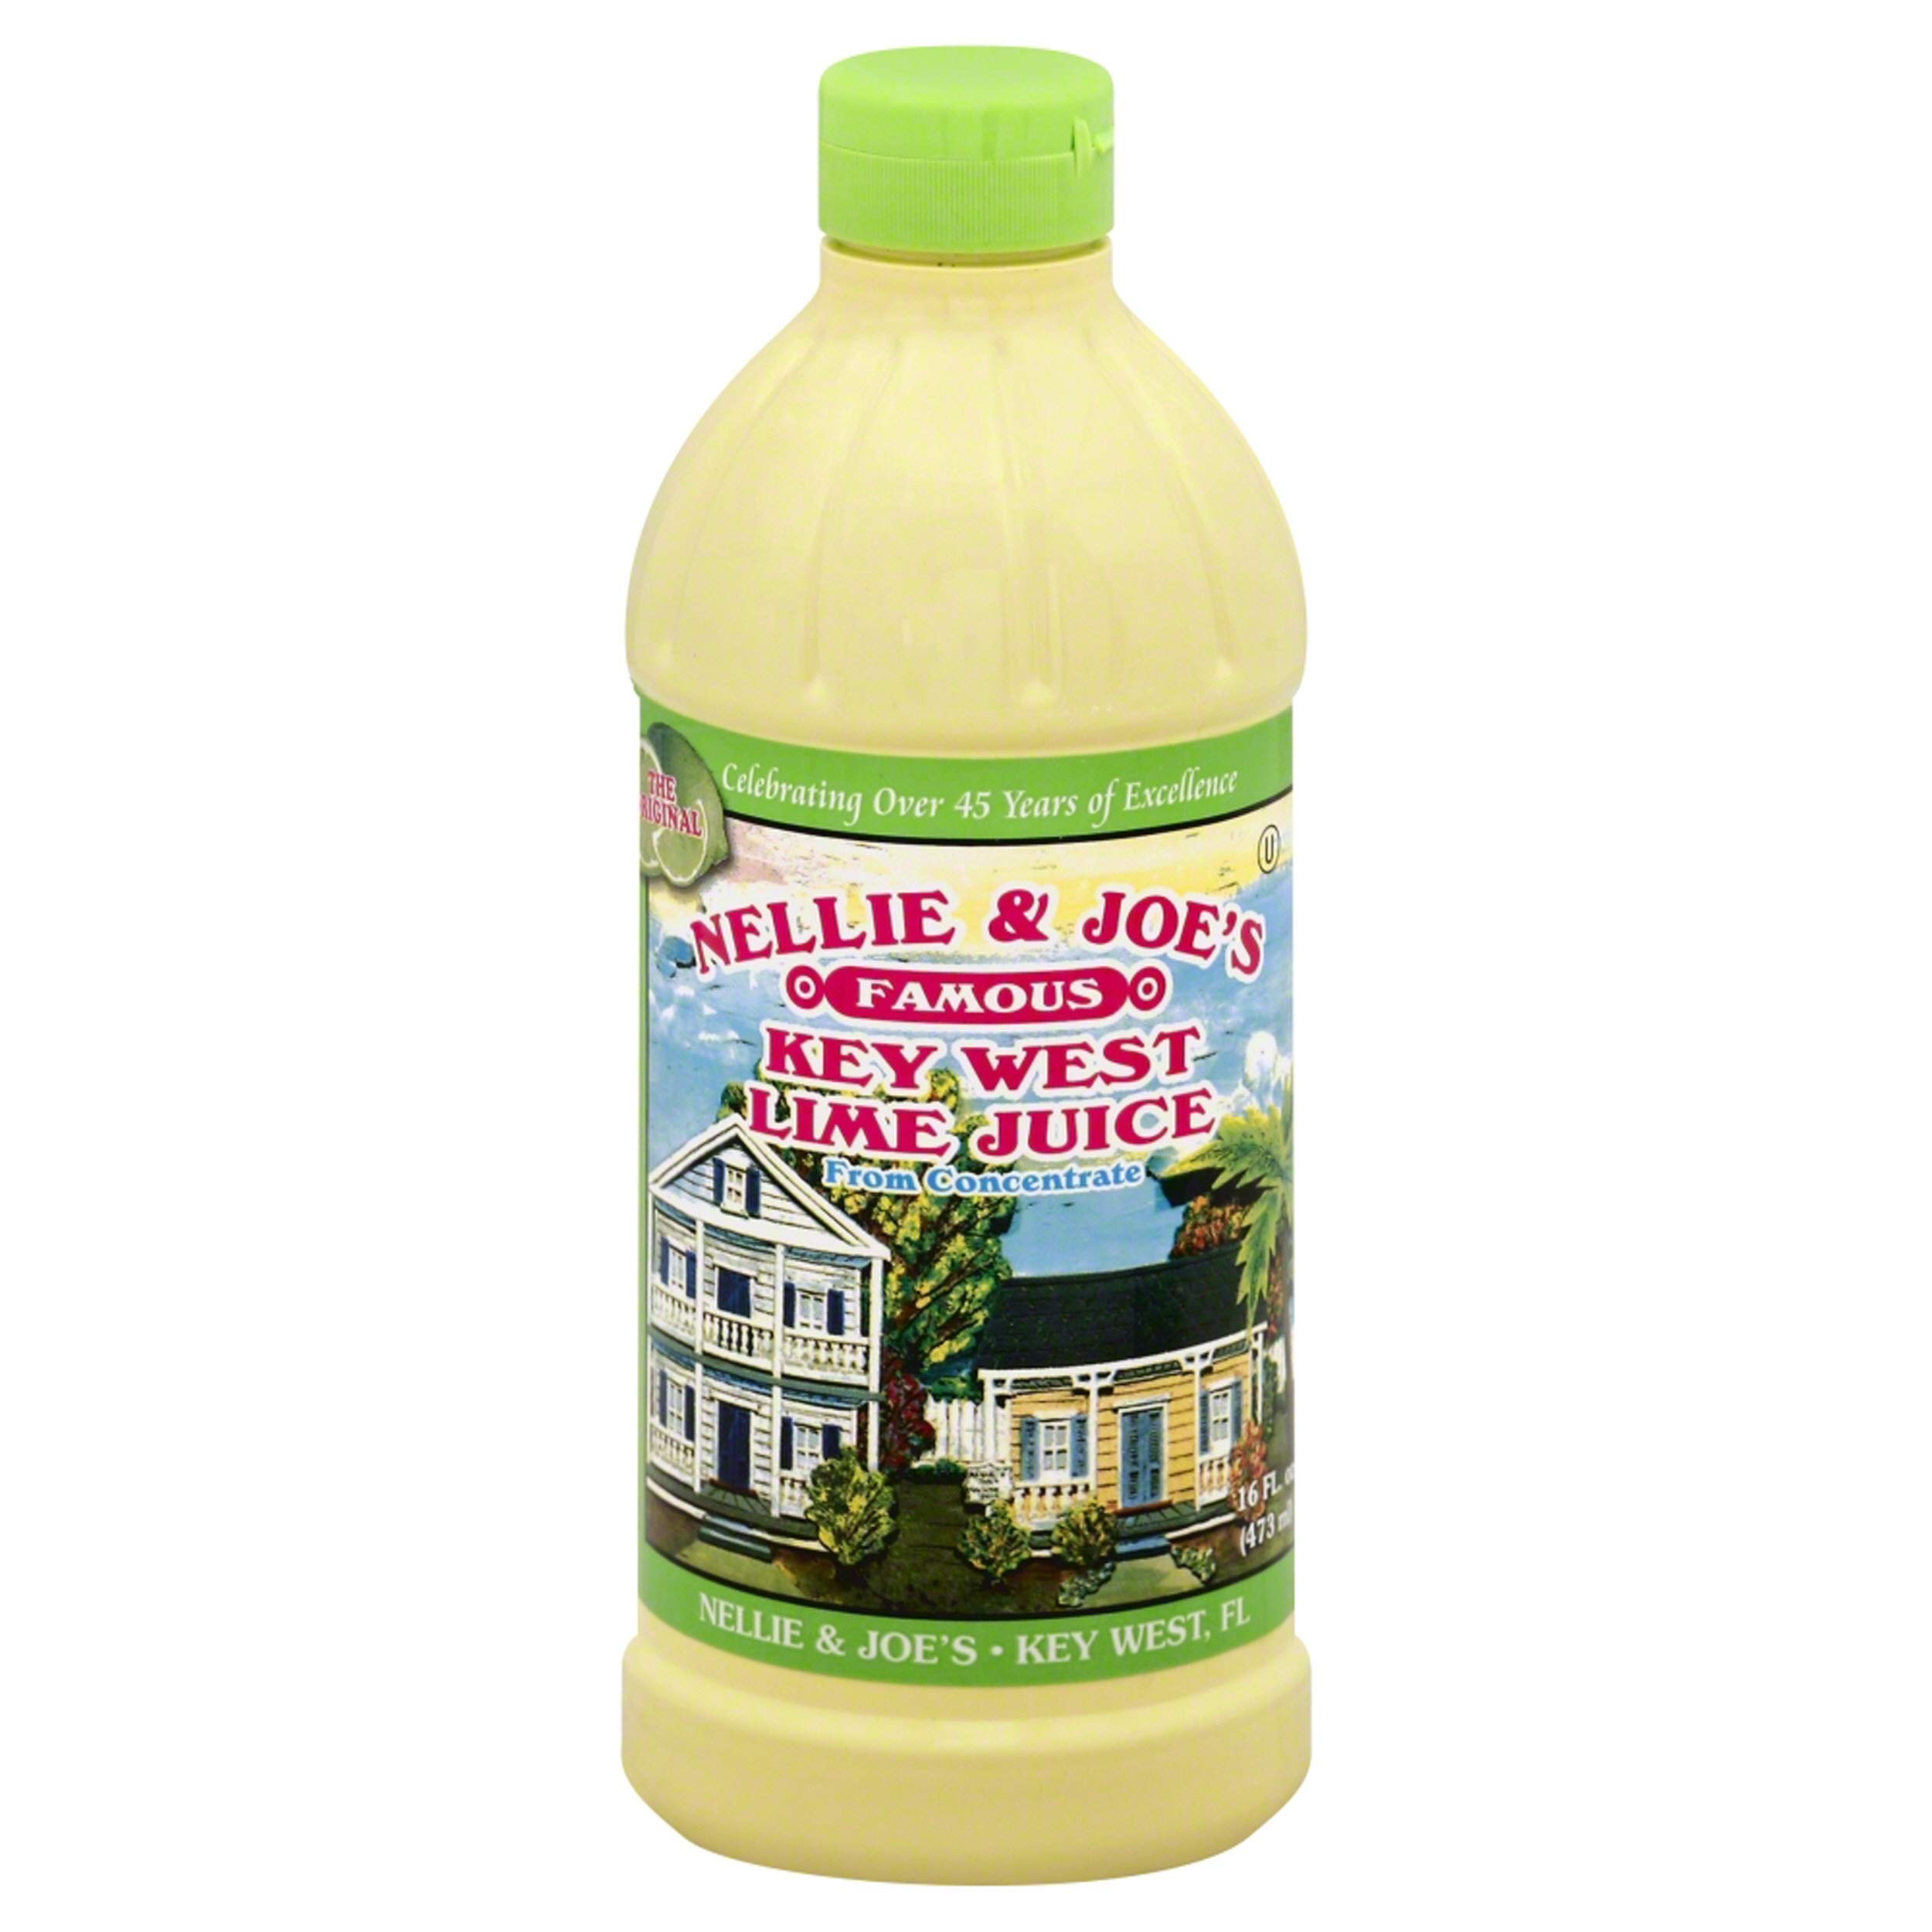
Item Name: Nellie & Joe's, Key West Lime Juice, 16 Fl Oz Bottle
Bullet Point: Great for pies and more
Value: 16.0
Unit: Fl Oz

Price: 3.99